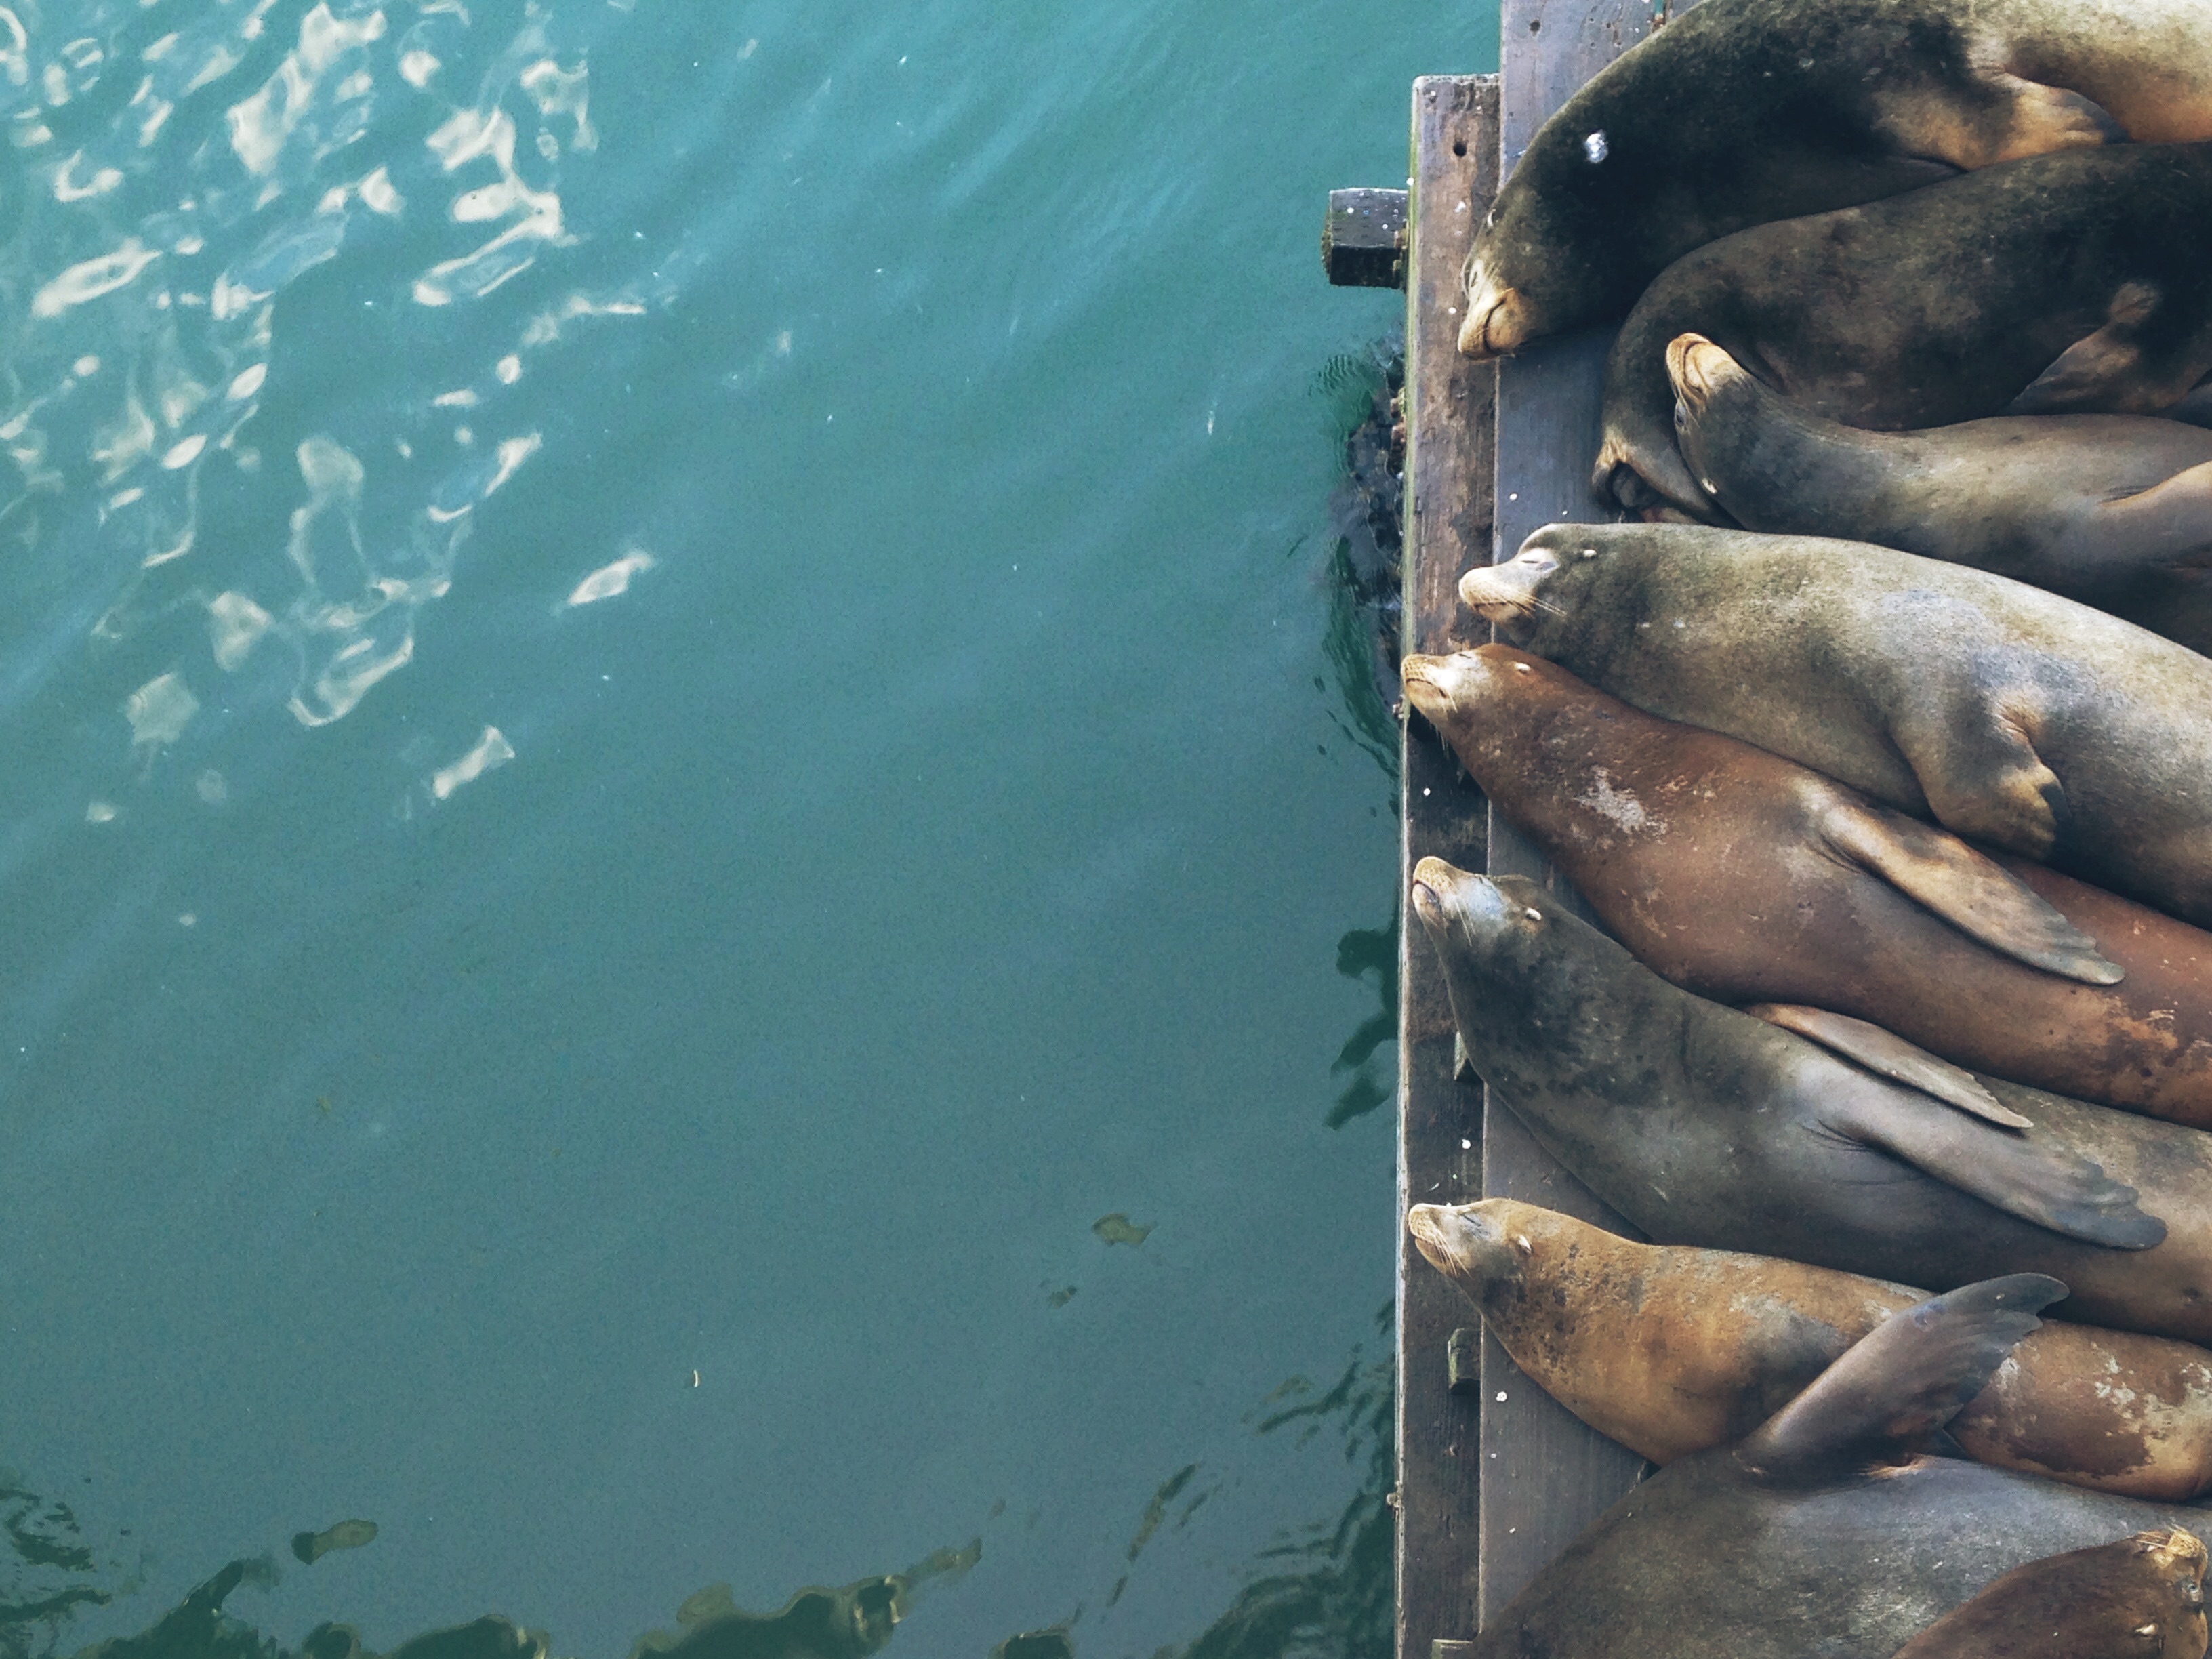
sea, water, animal, mammal, fish, seal, sealion, seals, dolphin, marine mammal, marine biology